Stassano furnace

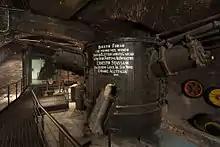
Stassano furnace exhibited at the Museo nazionale della scienza e della tecnologia Leonardo da Vinci

The Stassano furnace is an electric arc furnace for the production of steel. Invented by in 1898, it is the first electric furnace in history for ferrous metallurgy.